Neochoraki, Florina

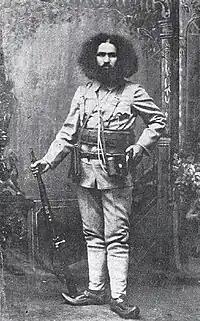
Bulgarian Macedonian revolutionary Karste Londev from Neokazi

In 1873, "Néokaza", at the time within the Lerin (Florina) kaza in Manastir Sanjak and Vilayet of the Ottoman Empire, was recorded as having 250 households and 630 male Bulgarian inhabitants.